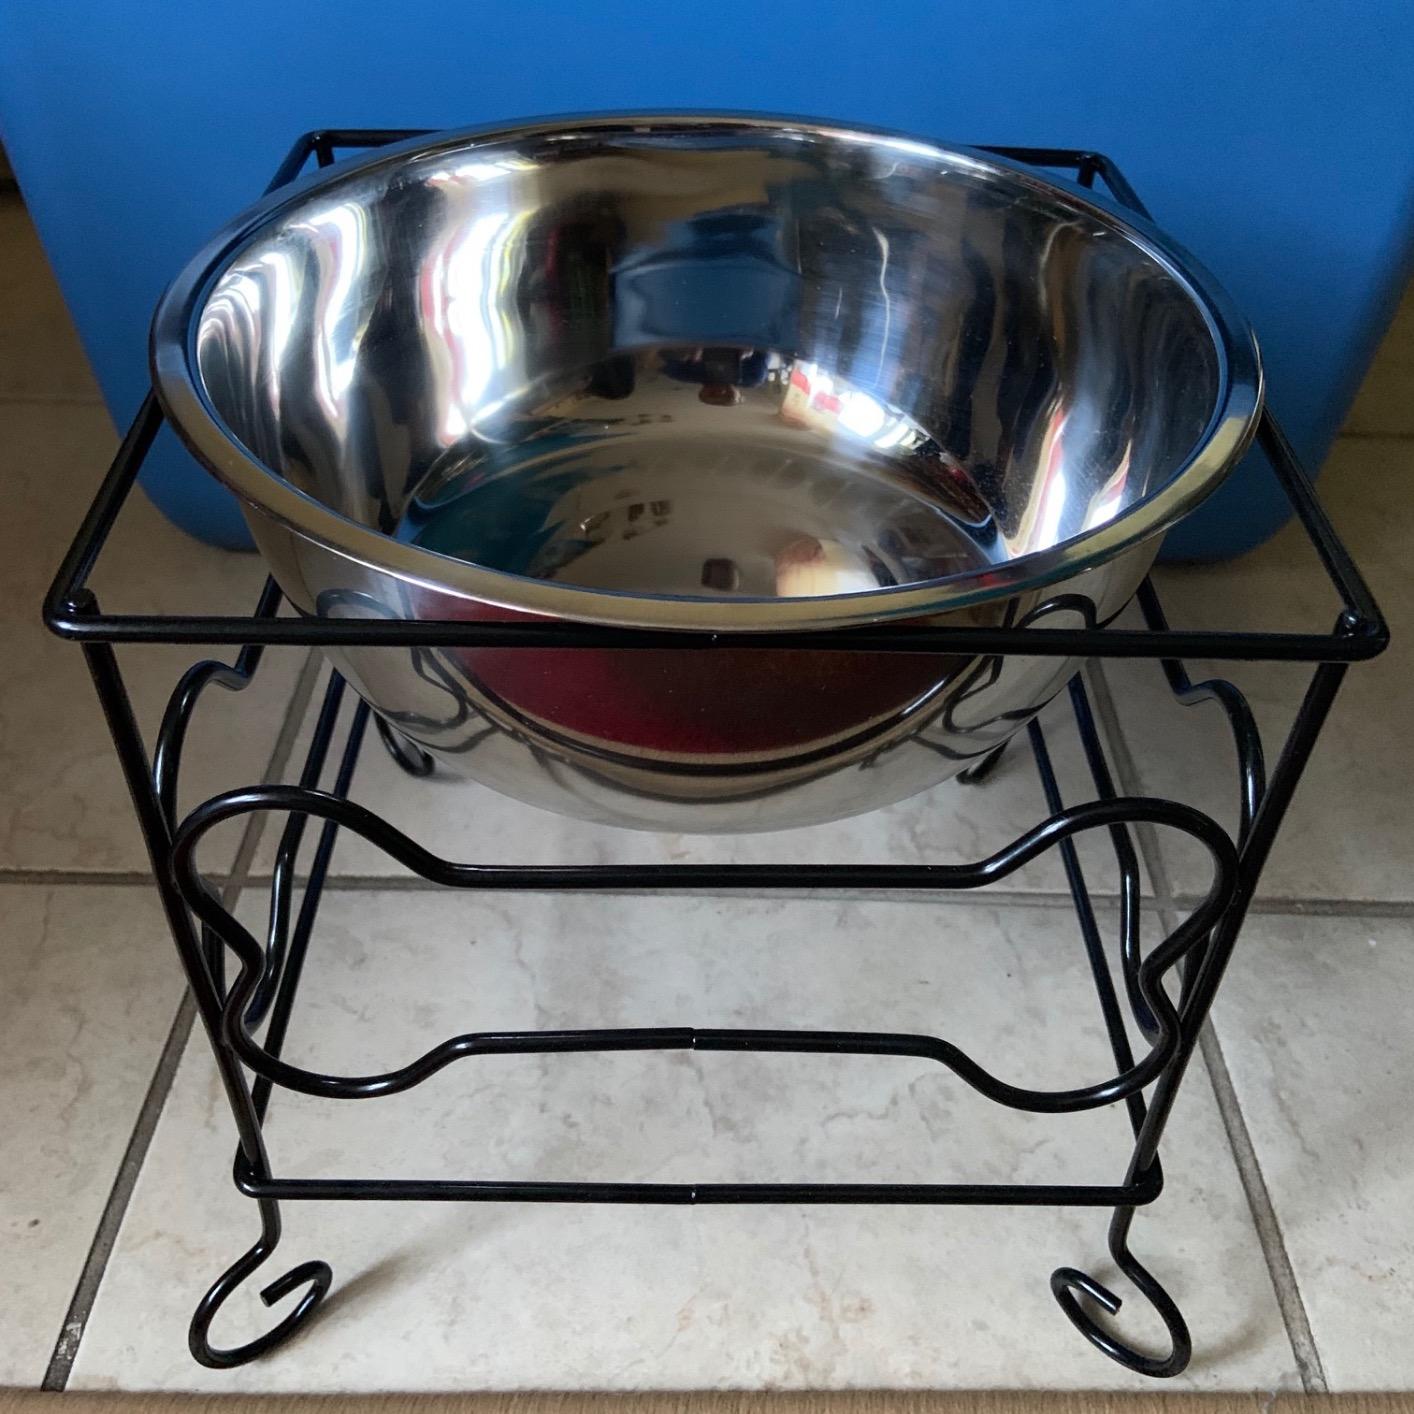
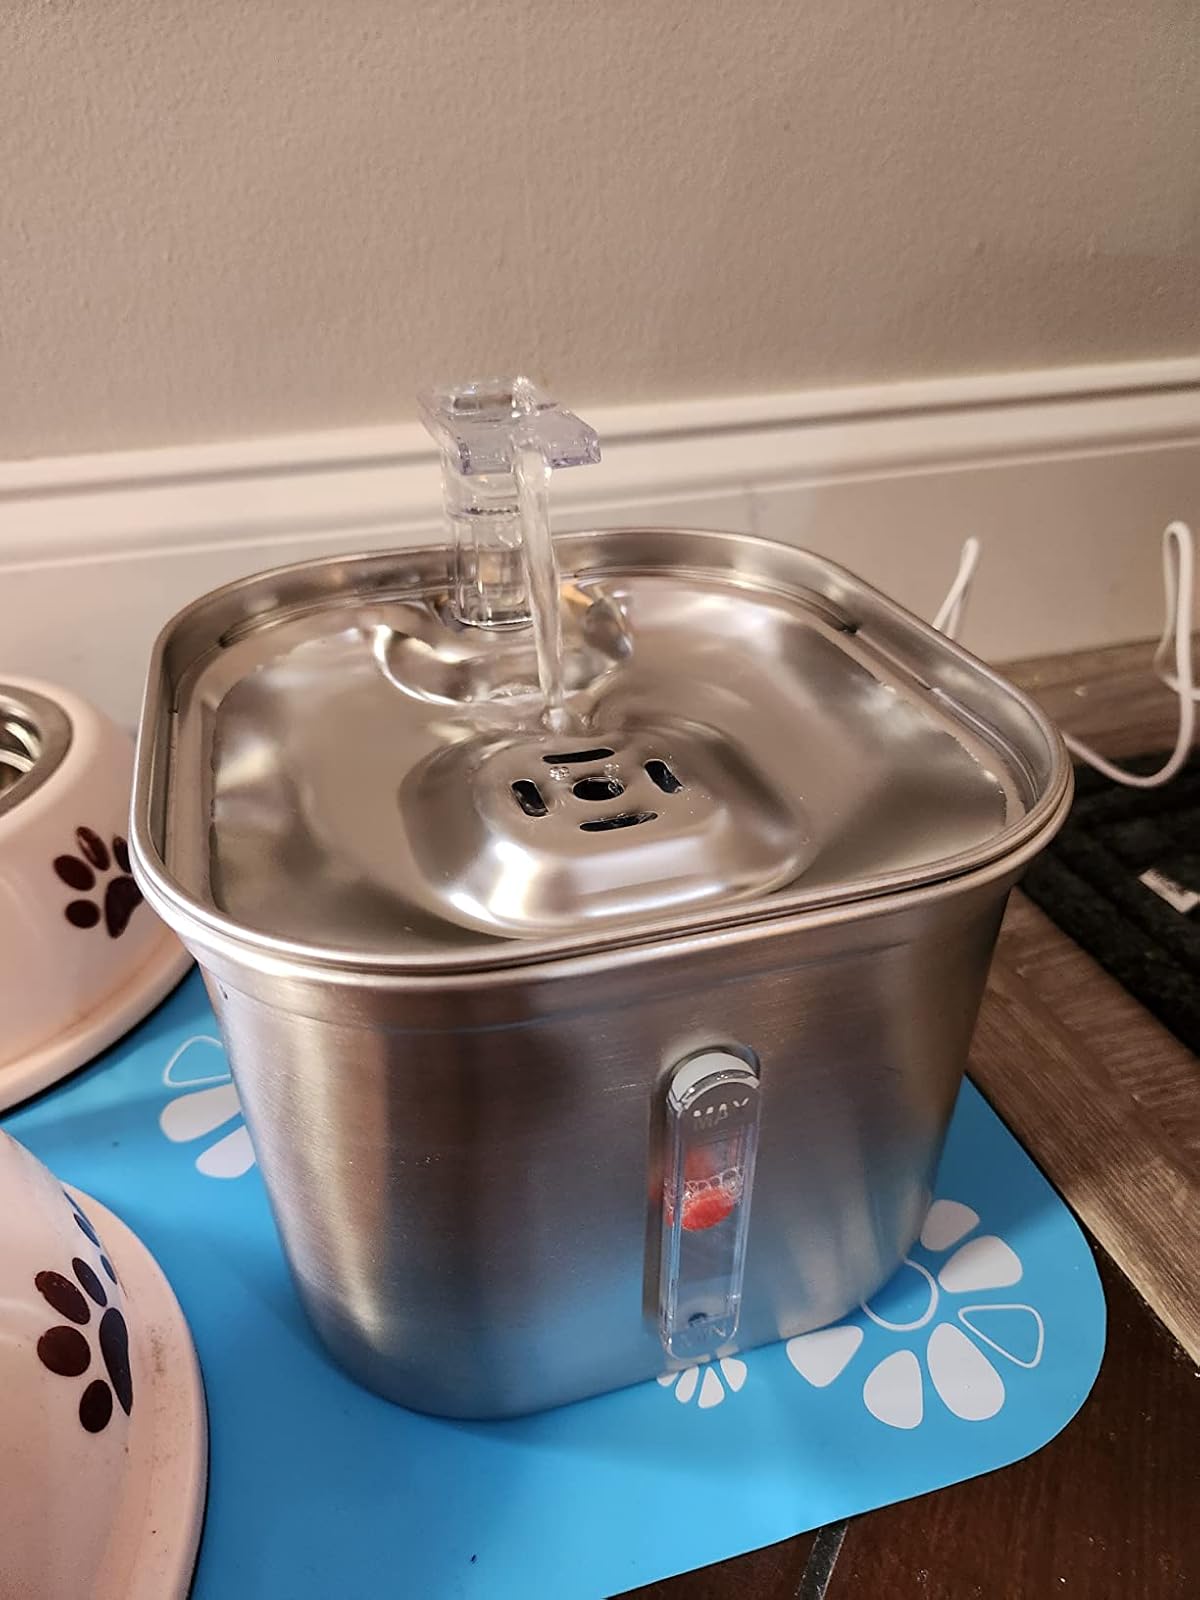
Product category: items_bowl
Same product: no